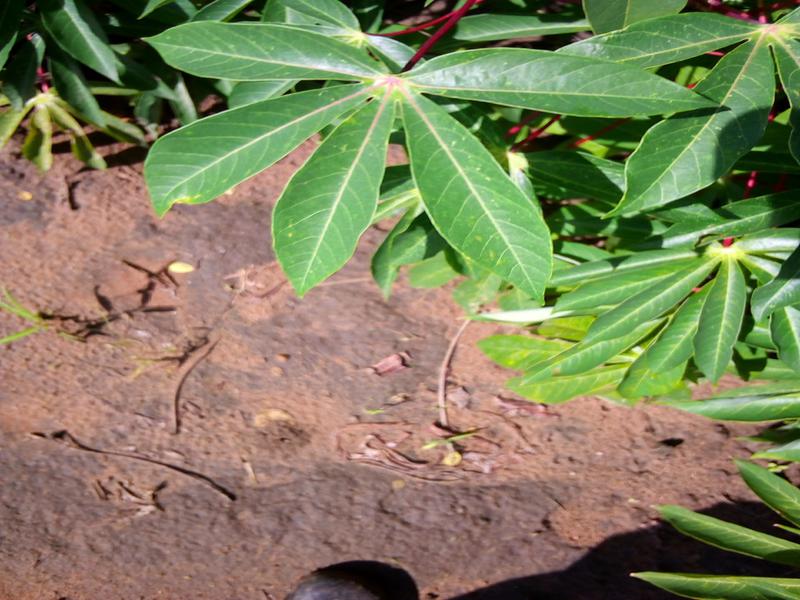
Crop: cassava
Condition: healthy